Adam and Eve

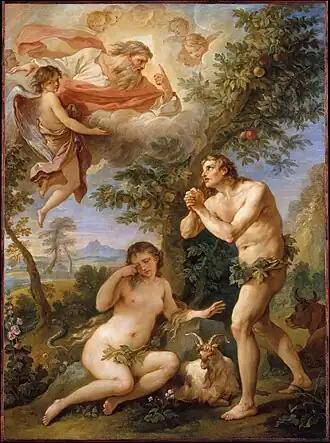
"The Rebuke of Adam and Eve," Natoire, 1740

The first man and woman are in God's Garden of Eden, where all creation is vegetarian and there is no violence. They are permitted to eat the fruits of all the trees except one, the tree of the knowledge of good and evil. The woman is tempted by a talking serpent to eat the forbidden fruit, and gives some to the man, who eats also. (Contrary to popular myth she does not beguile the man, who appears to have been present at the encounter with the serpent). God punishes the man with a lifetime of hard labor followed by death, the woman with the pain of childbirth and subordination to her husband, and curses the serpent to crawl on its belly and endure enmity with both man and woman. God then clothes the nakedness of the man and woman, who have become god-like in knowing good and evil, then banishes them from the garden lest they eat the fruit of a second tree, the tree of life, and live forever.